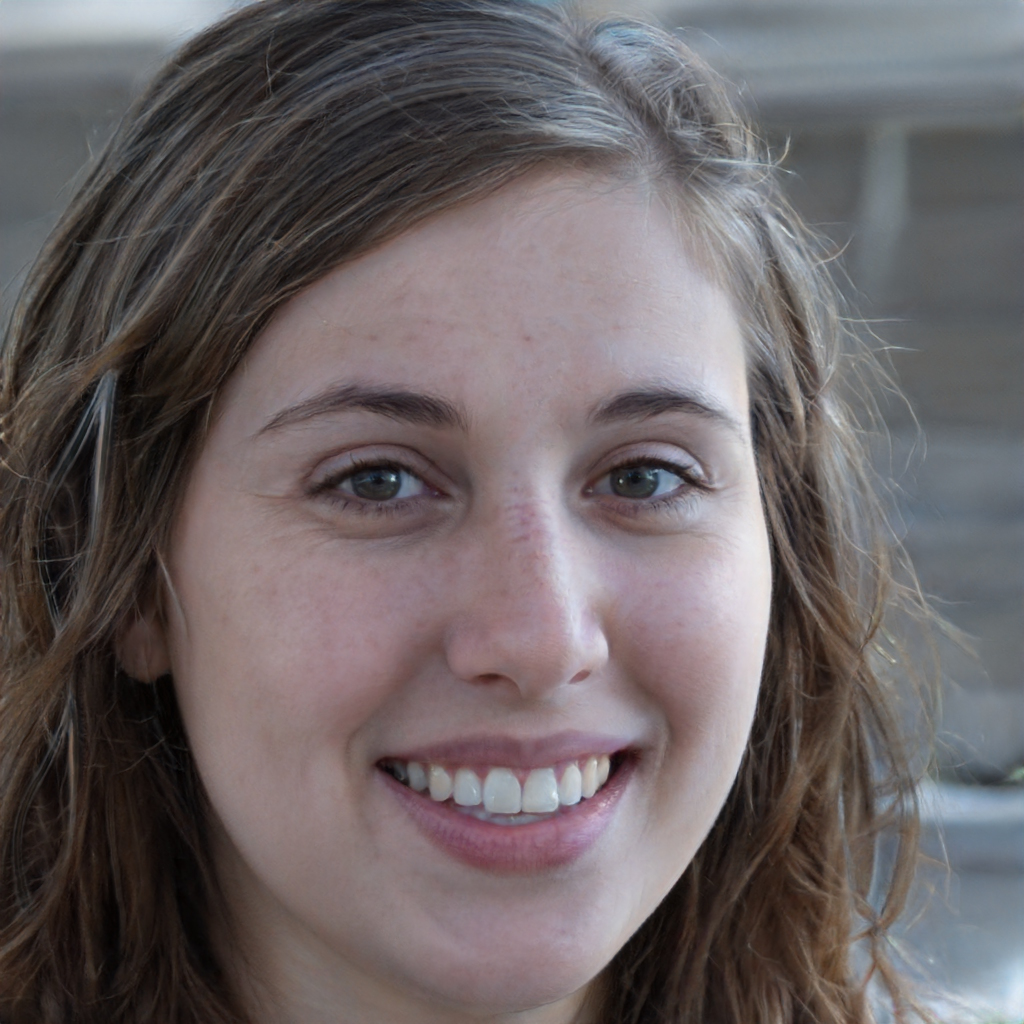
Gender: Female